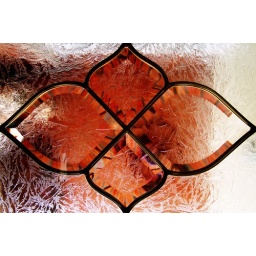
This beautiful glass prism is in our front door. The light through the glass reflects the orange brick of our house in the prism glass.